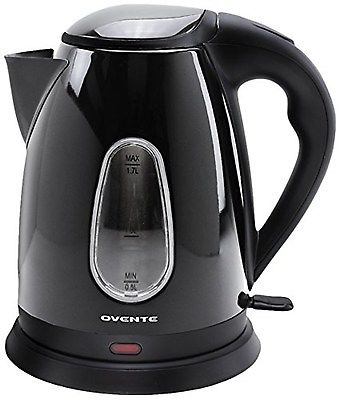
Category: kettle